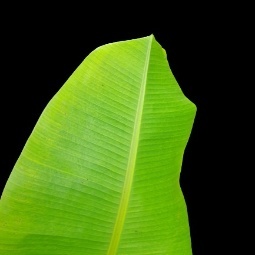
Label: Zinc